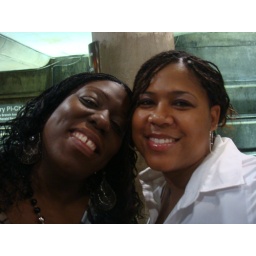
A photo taken by me. There was a clear sky and nice lighting with no flash